Mannerism in Brazil

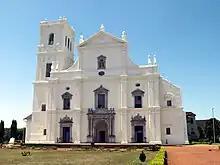
Se Cathedral, in Goa, an example of Portuguese Mannerism brought to its overseas lands

"[...] the "Maniera" consecrates critical values of a time that knows crisis, [...] seeking to respond by the boldness of forms and ideas to the identity crisis without visible resolution. This was, is, and will be the time of the magic of the labyrinth and of the "serpentinato", of the cult of melancholy, of "stravaganza" and solitude, of the "notturno", of the rupture with the classicist canon; time of inconstancy, of the Neoplatonic passion lost in the exploration of identities such as Fortune and Virtue, Venus and the cult of Mary, Eros and the Decency; time of excesses, of euphoria and disbelief; time, finally, of frenetic freedom, of formal innovation, of the cult of the bizarre, in which individuality is assumed in obsessive terms, as difference and countervailing power.On the international scene, however, the emergence of Mannerism occurred in a different context. The crises mentioned were not exclusively Italian, and classical values were also cultivated in other countries, in good measure through Italian influence, but its flowering never became as dominant as in Italy, where it totally obliterated the traces of the Gothic style, which preceded the Renaissance, and which in Italy came to be considered an aberration produced by barbarian peoples. Throughout the wide region north of the Alps and in Western Europe, Gothic traditions were still thriving vigorously in the 15th century, and it was mainly from their fusion with classical elements that the so-called International Mannerism was born, an extremely polymorphous aesthetic current, considering the large number of regional traditions in existence and the varied ways in which they blended with classicist influences. The phenomenon of Portuguese Mannerism, the direct origin of Brazilian Mannerism, was inserted in this context.